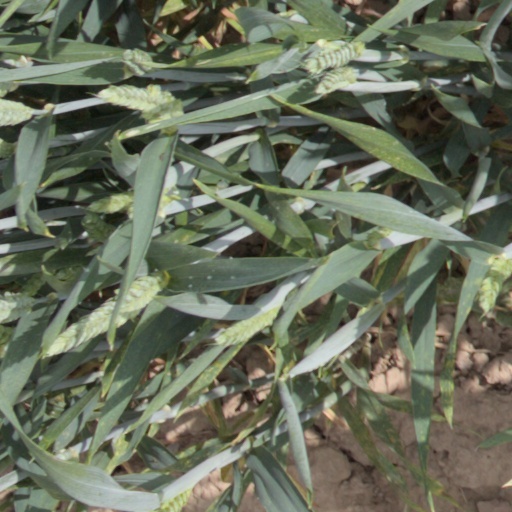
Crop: wheat